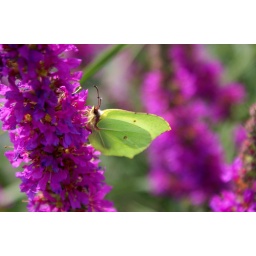
flora &amp;amp; fauna around the river great ouze, stony stratford